Wicked (musical)

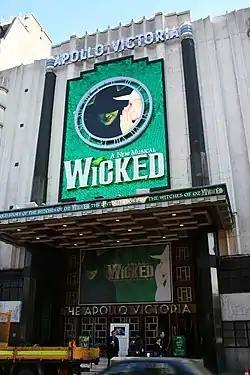
Since its opening, the London production has played at the Apollo Victoria Theatre

The original West End (London) production began previews at the Apollo Victoria Theatre on September 7, 2006, with an opening night on September 27. The show celebrated its 10th anniversary in 2016 with a special curtain call featuring former West End cast members. The British production was tailored slightly for a British audience, including minor creative changes to dialogue, choreography and special effects. A majority of them were later incorporated into all productions of "Wicked", including the Broadway production and the two US national tours.